List of Nigerian federal constituencies

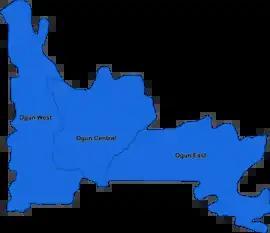
Map of Ogun State

Ondo state is made up of 9 federal constituencies which covers 18 local government areas.